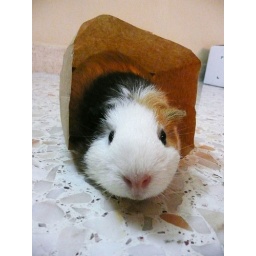
pig in a bag